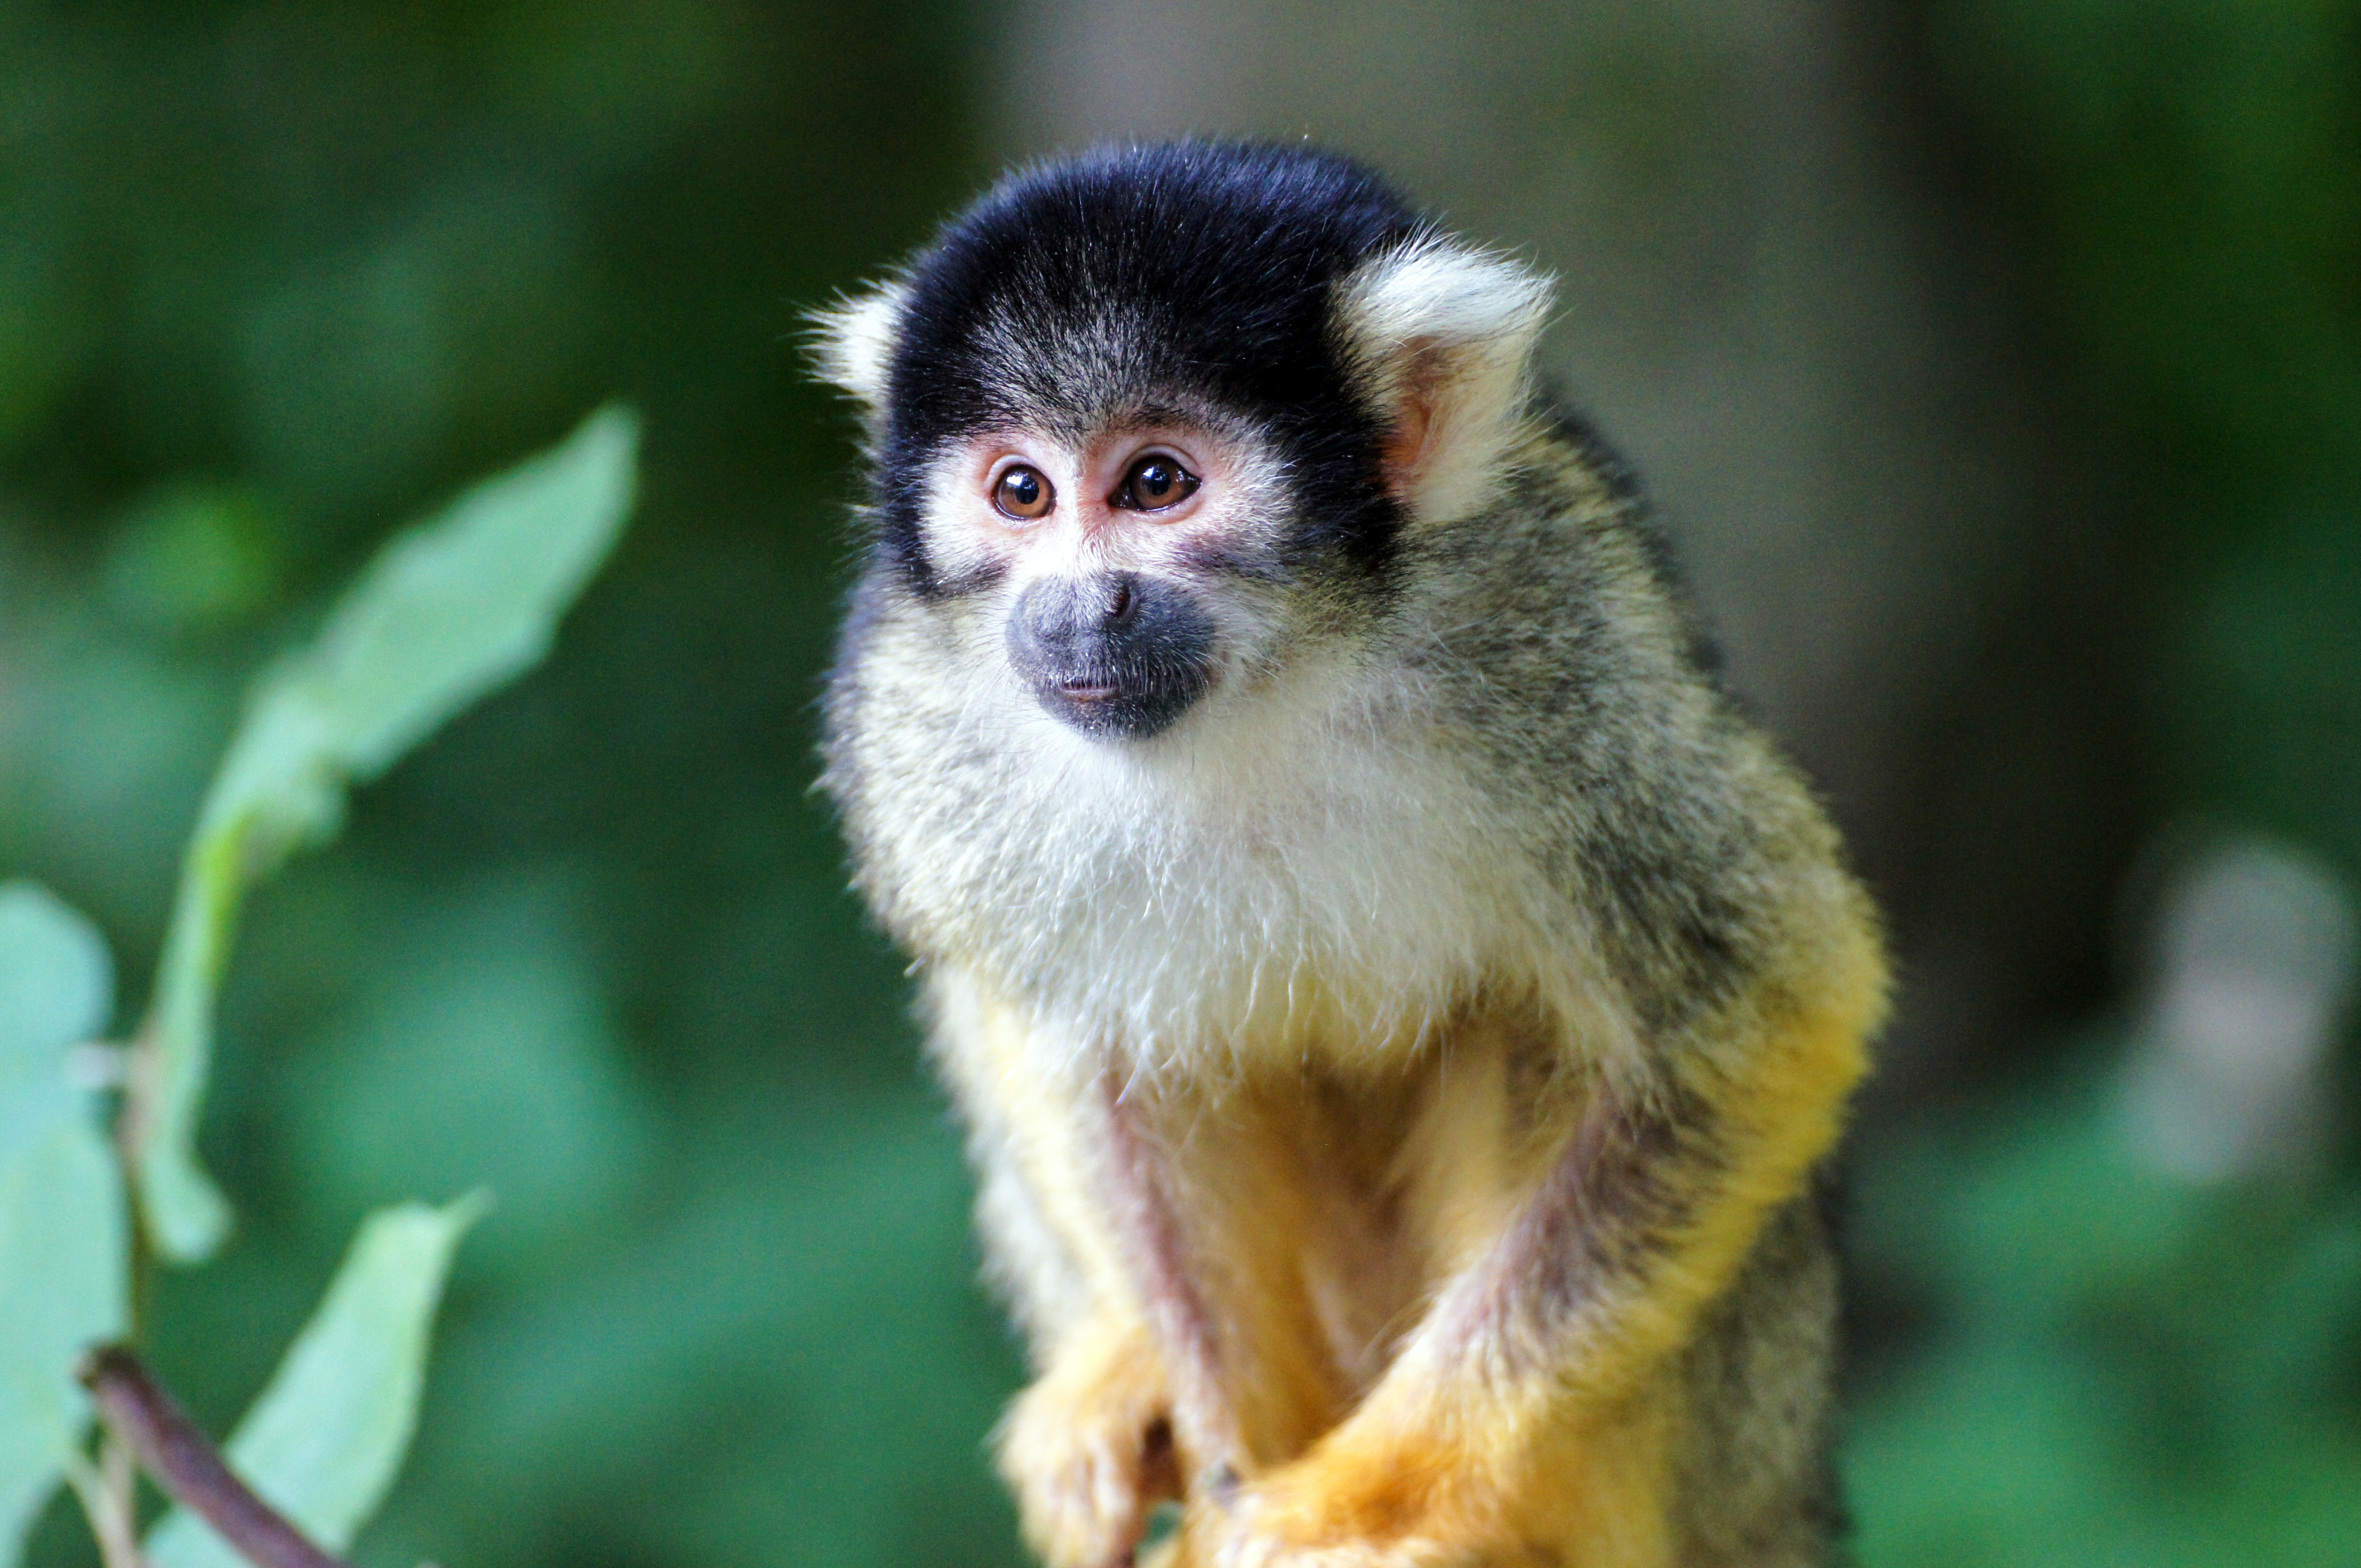
tree, nature, animal, cute, wildlife, zoo, mammal, monkey, fauna, primate, climb, squirrel monkey, vertebrate, creature, exotic, curious, animal world, wildlife photography, tiergarten, ffchen, macaque, old world monkey, brown black, marmoset, langur, capuchin monkey, new world monkey, tufted capuchin, white headed capuchin